Armadillo Aerospace

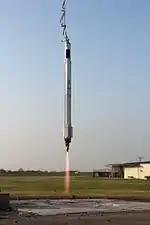
The Armadillo Stig hovering in a tethered test flight

In late 2010, Armadillo started development of a new, longer rocket design created for lower-drag, higher-speed high-altitude flights, which they named Stig in homage of the "Top Gear" driver The Stig. This rocket had similar systems, motors, and component weights as the Super Mod vehicles but was aerodynamically optimized for high-altitude flights with long diameter cylindrical tanks instead of larger spherical tanks.